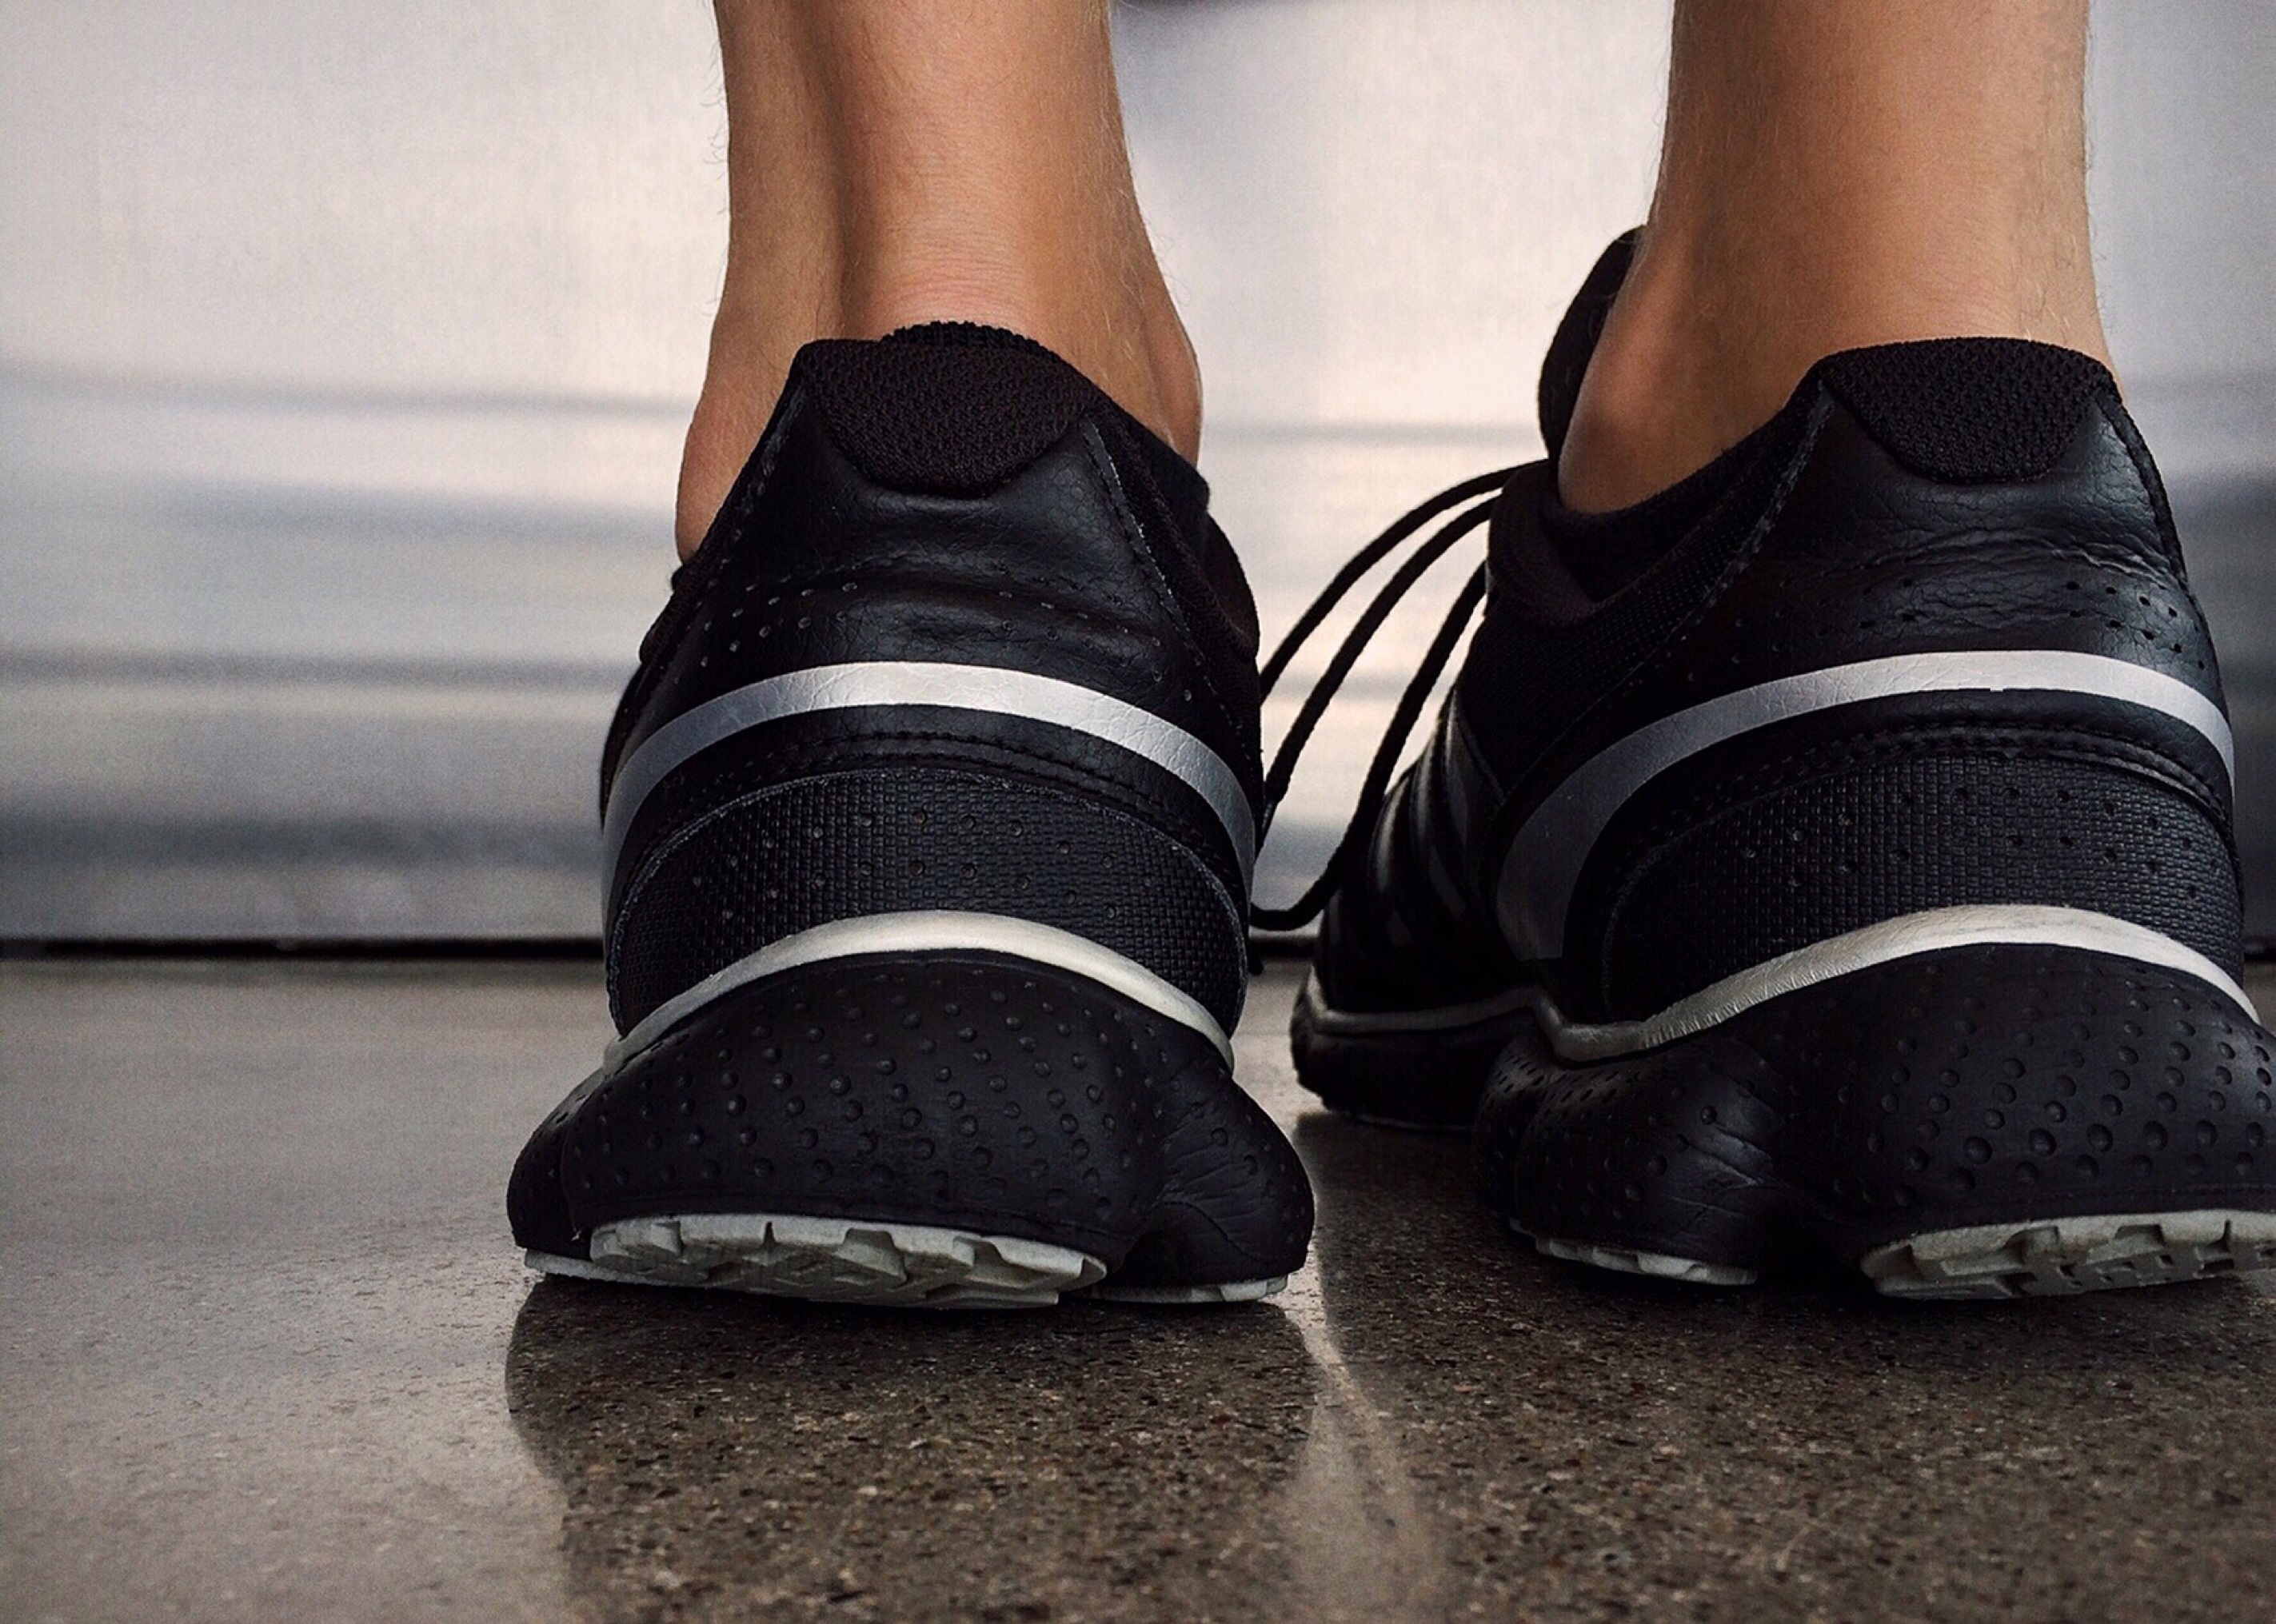
shoe, white, leather, running, leg, spring, athletic, foot, fashion, blue, runner, black, fitness, human body, shoes, sneakers, footwear, running shoes, high heeled footwear, outdoor shoe